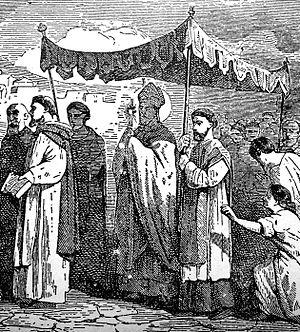
Les saints de glace sont une période climatologique située, selon les observations populaires européennes du Haut Moyen Âge, autour des dates des fêtes de saint Mamert, saint Pancrace et saint Servais, traditionnellement célébrées les 11, 12 et 13 mai de chaque année.
Mamert de Vienne ou saint Mamert, est évêque métropolitain de Vienne. Il est considéré comme saint par l'Église catholique.
Marcel de Die ou saint Marcel de Die, né à Avignon vers 430 et mort à Montmeyan en 510, fut le onzième évêque de Die.